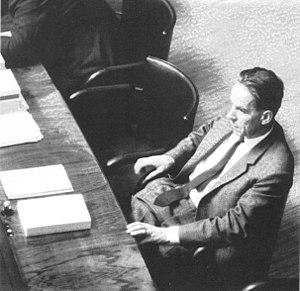
La Fédération luthérienne mondiale ou FLM est une association mondiale d'Églises luthériennes. Elle est actuellement présidée par Munib Younan, évêque président de l'Église évangélique luthérienne de Jordanie et de Terre Sainte.